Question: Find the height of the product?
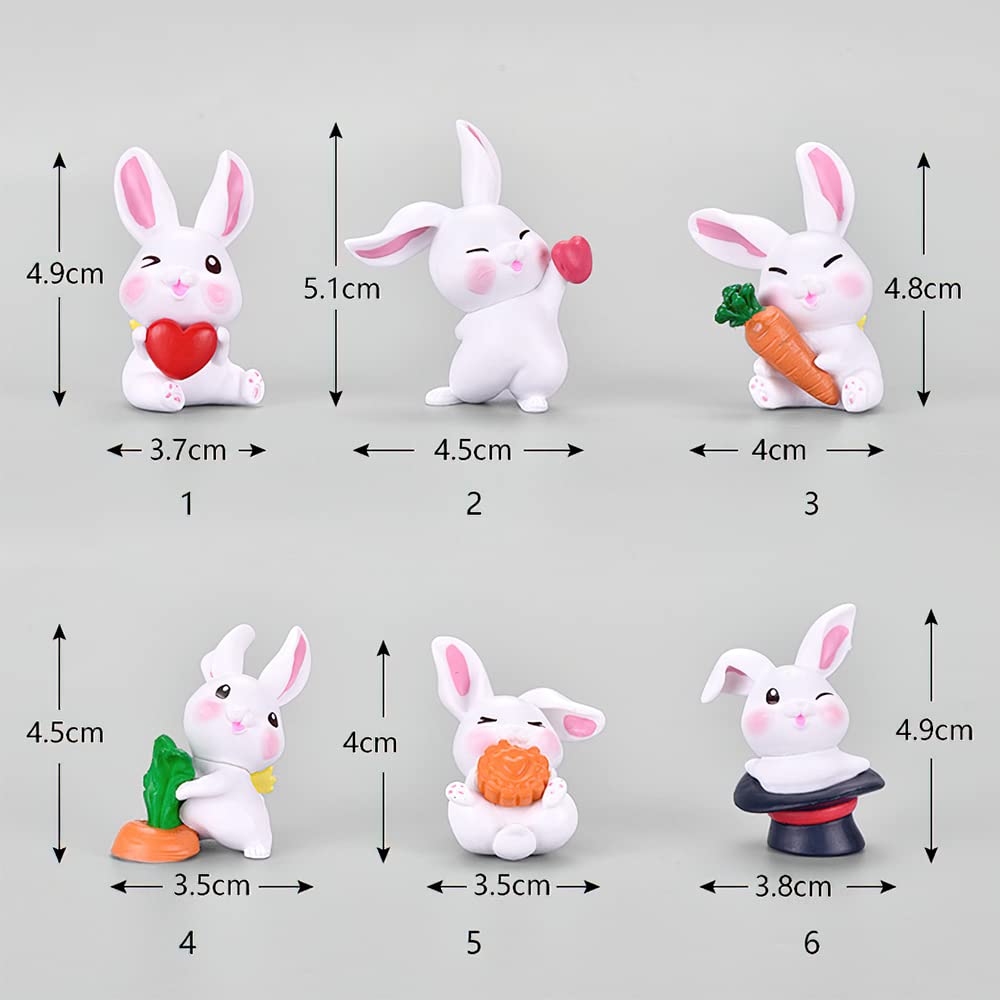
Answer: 4.9 centimetre